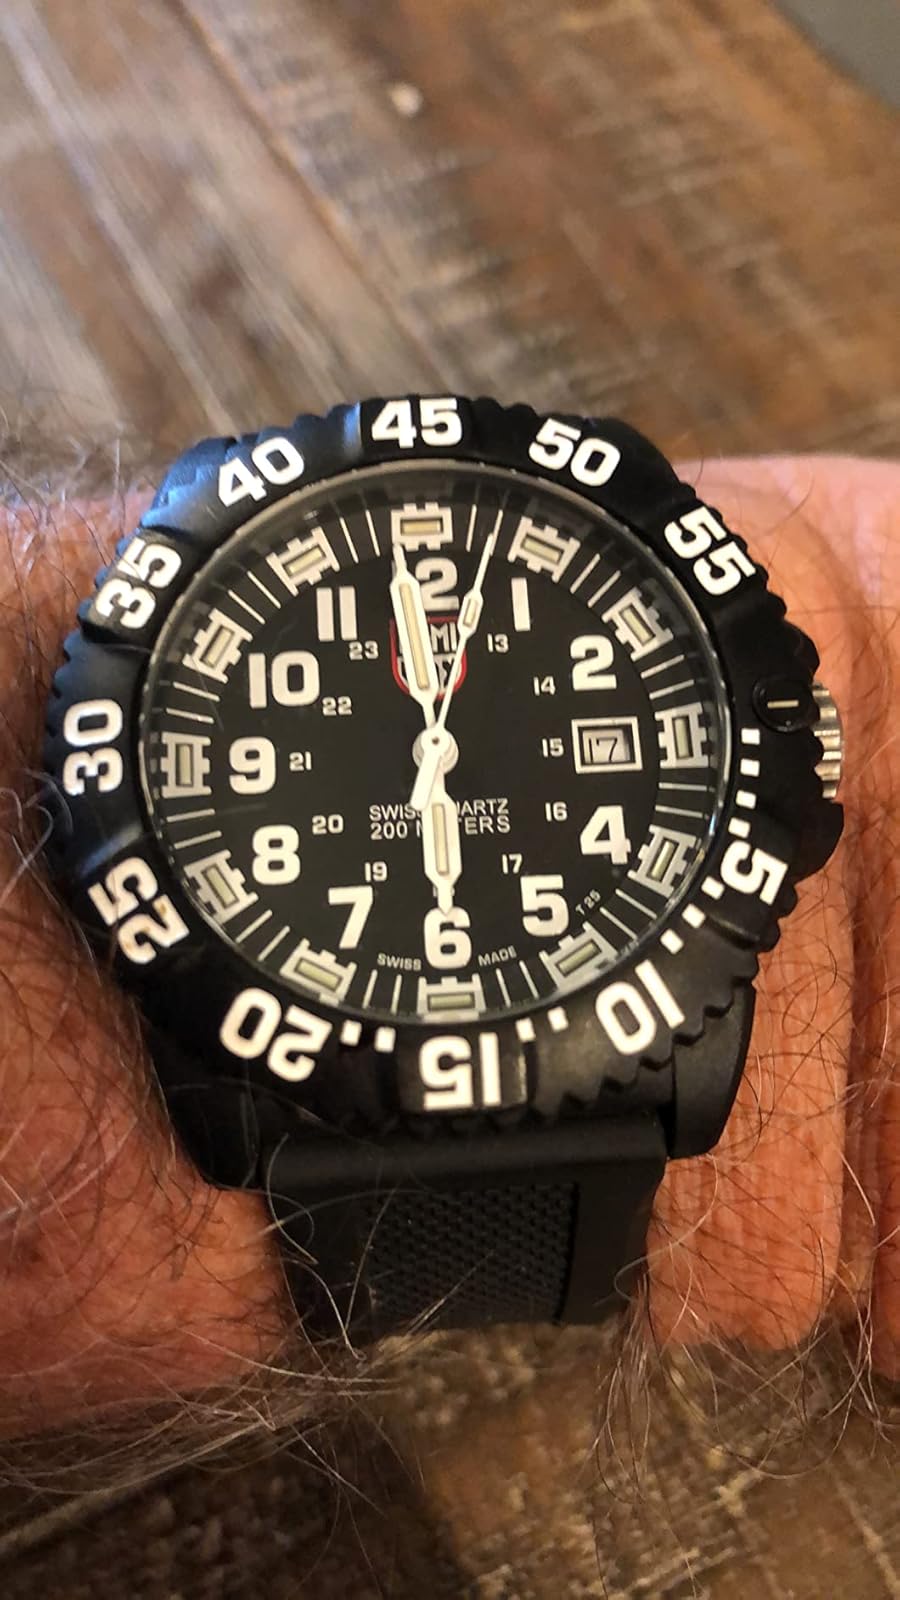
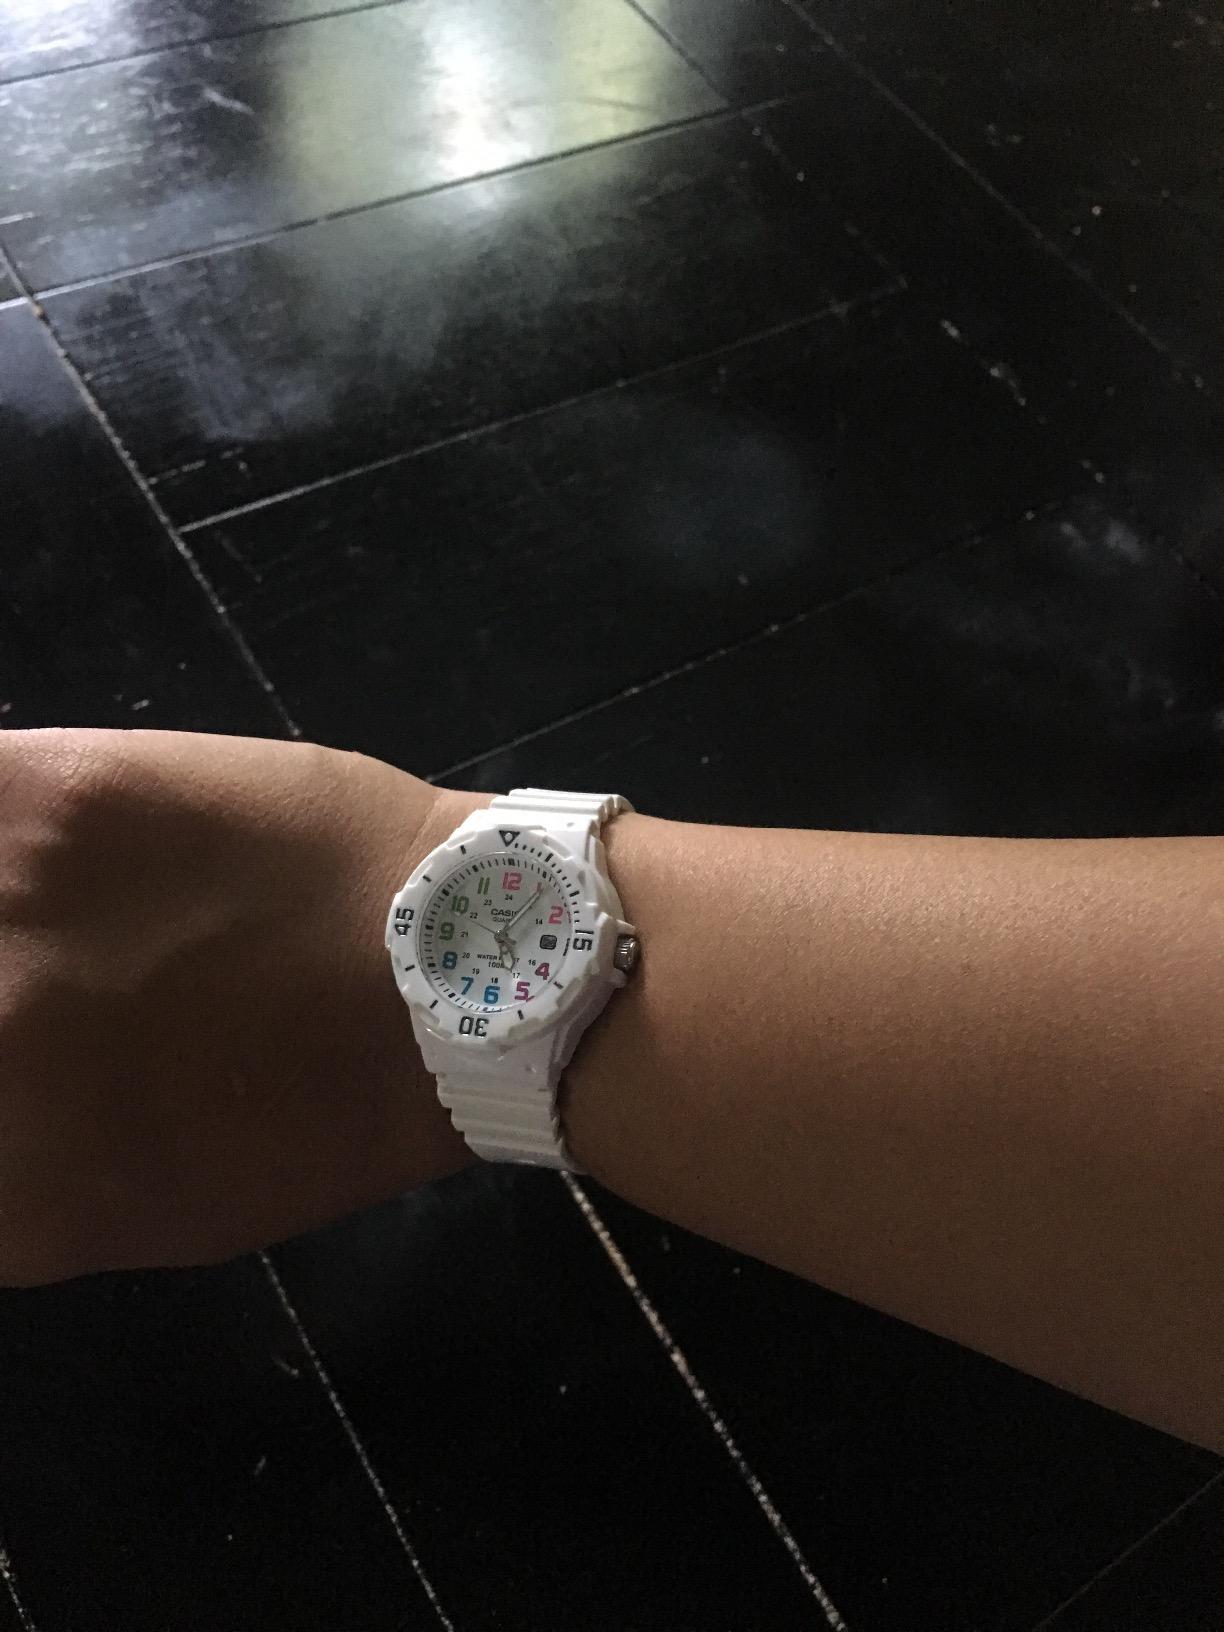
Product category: accessories_watch
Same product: no